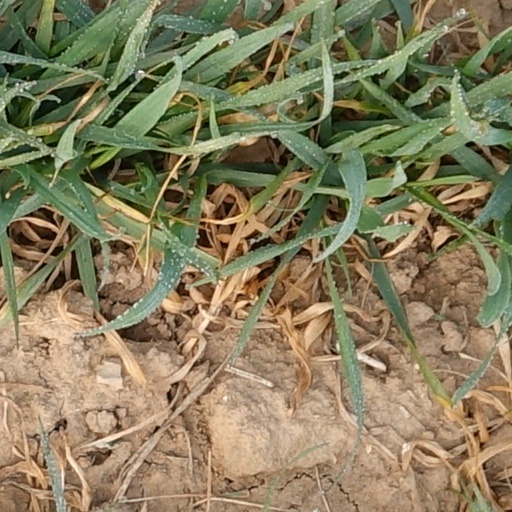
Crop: wheat